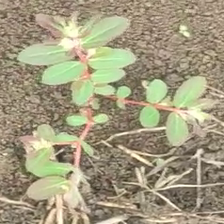
Weed species: Choti_dudhi_(Euphorbia_hirta)